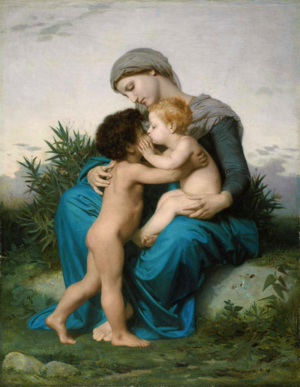
La fraternité ou amitié fraternelle est, au sens populaire du terme, l'expression du lien affectif et moral qui unit une fratrie.
L'œuvre peinte de William Bouguereau est constitué de 828 peintures réalisées par l'artiste entre 1845 et 1905. Il est classé par ordre chronologique.